Abbots of Shrewsbury

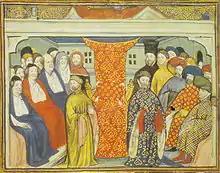
Henry of Bolingbroke, flanked by the lords spiritual and temporal, claims the throne in 1399

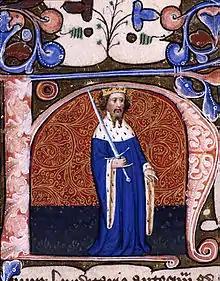
Illumination showing Henry IV.

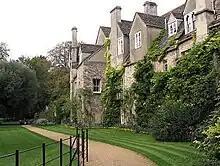
Medieval buildings at Worcester College, Oxford, part of the Benedictine Gloucester College.

Probably hastened by the intervention of the Bolingbroke and Arundel, the chapter elected Prestbury and one of the first acts of the new régime, from Chester on 17 August, was to notify the bishop of royal assent for the election.